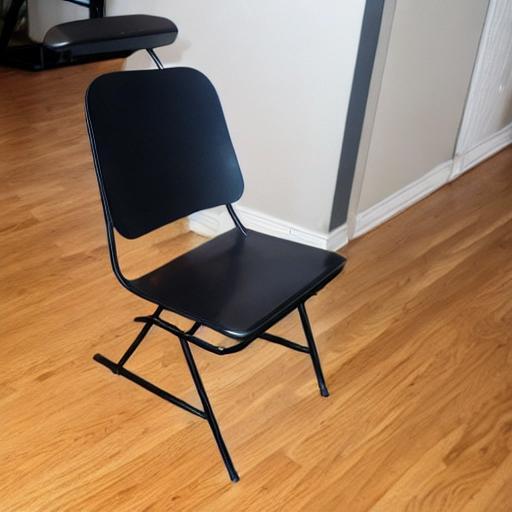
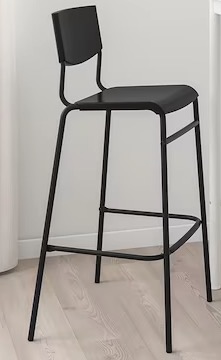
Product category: stool
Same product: no